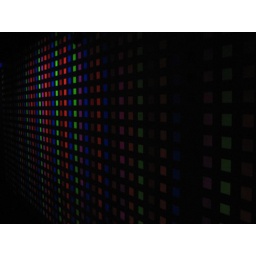
the wall of the club was painted like this and I thoght it looked really cool under a black light